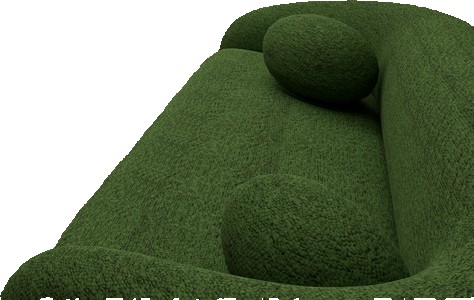
Surface category: sofa